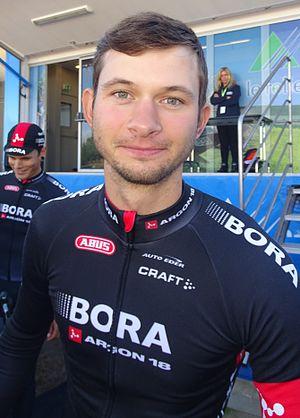
Reportage réalisé le dimanche 20 septembre à l'occasion du départ et de l'arrivée du Grand Prix d'Isbergues 2015 à Isbergues, Nord-Pas-de-Calais, France.
Christoph Pfingsten, né le 20 novembre 1987 à Potsdam, est un coureur cycliste allemand, spécialiste du cyclo-cross. Il est membre de l'équipe Jumbo-Visma.